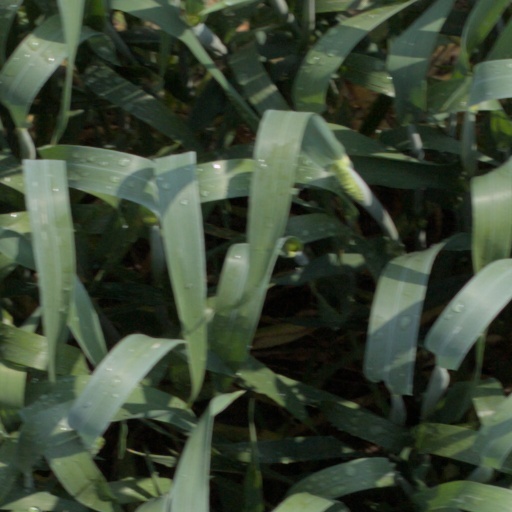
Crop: wheat